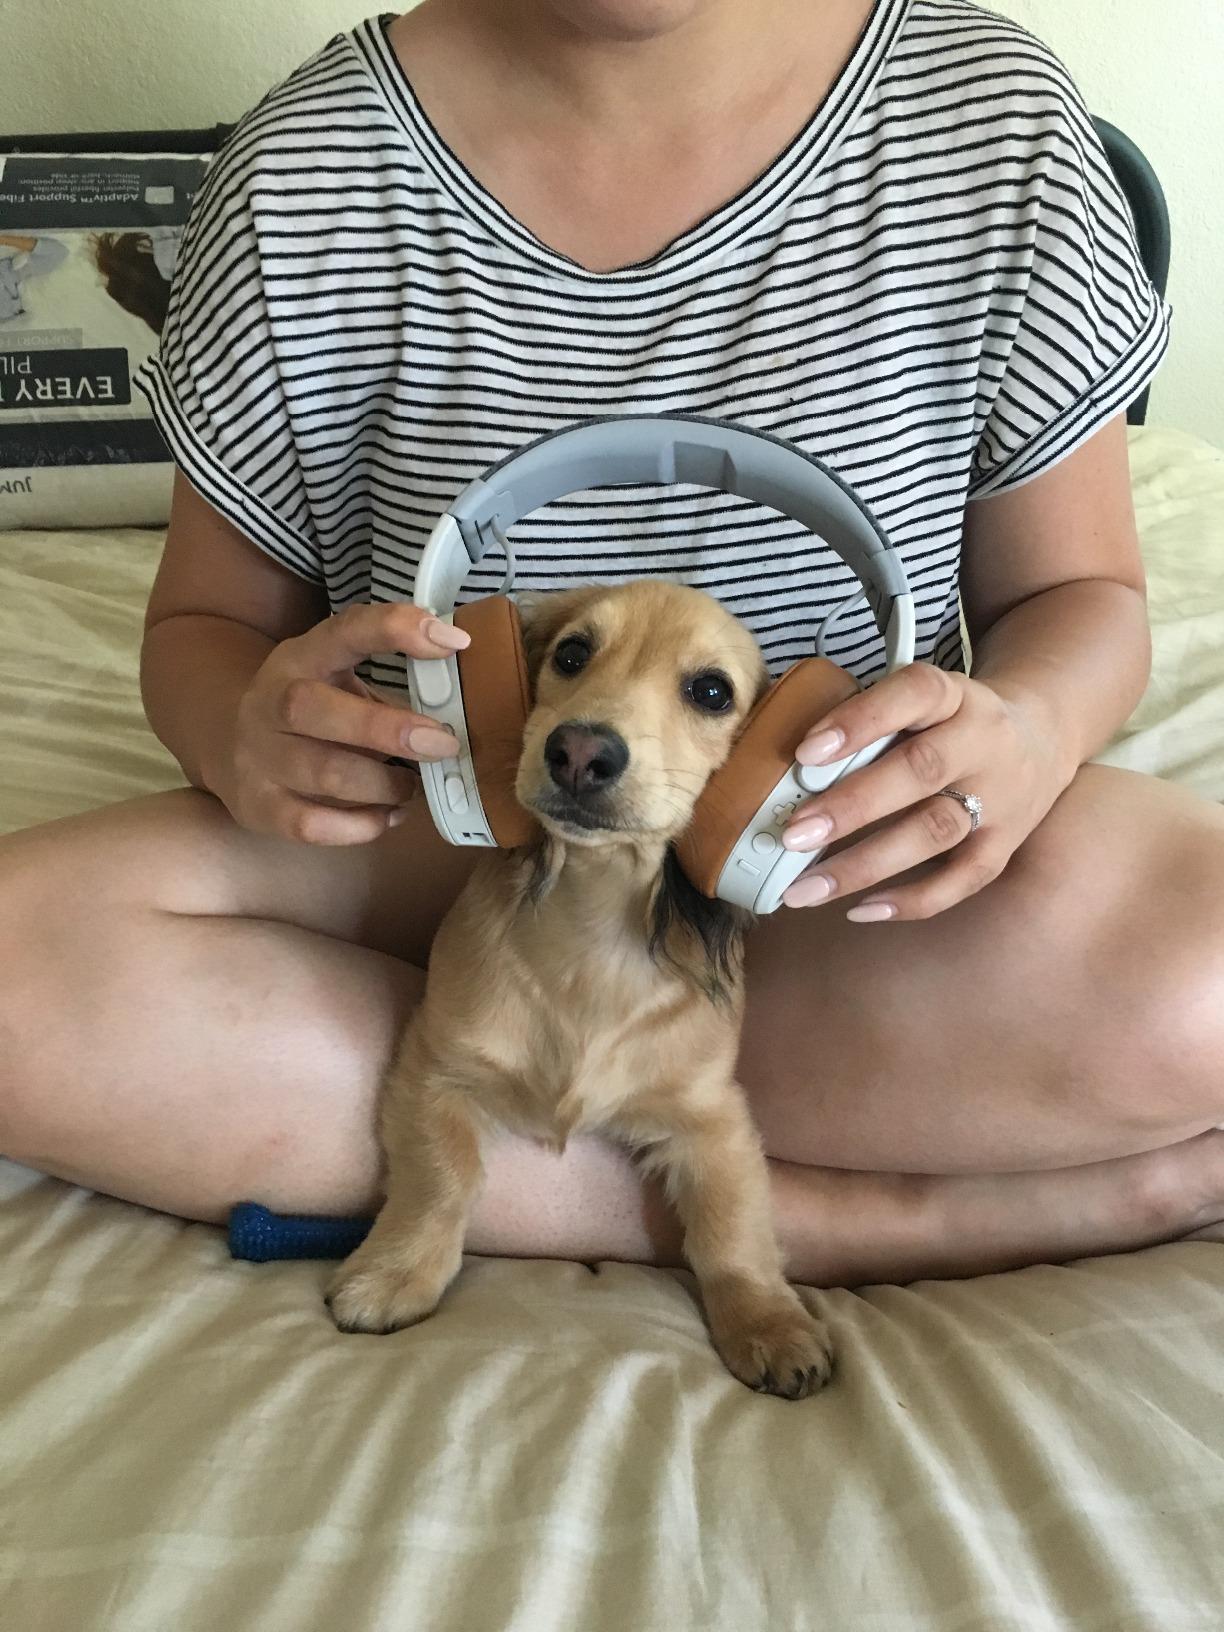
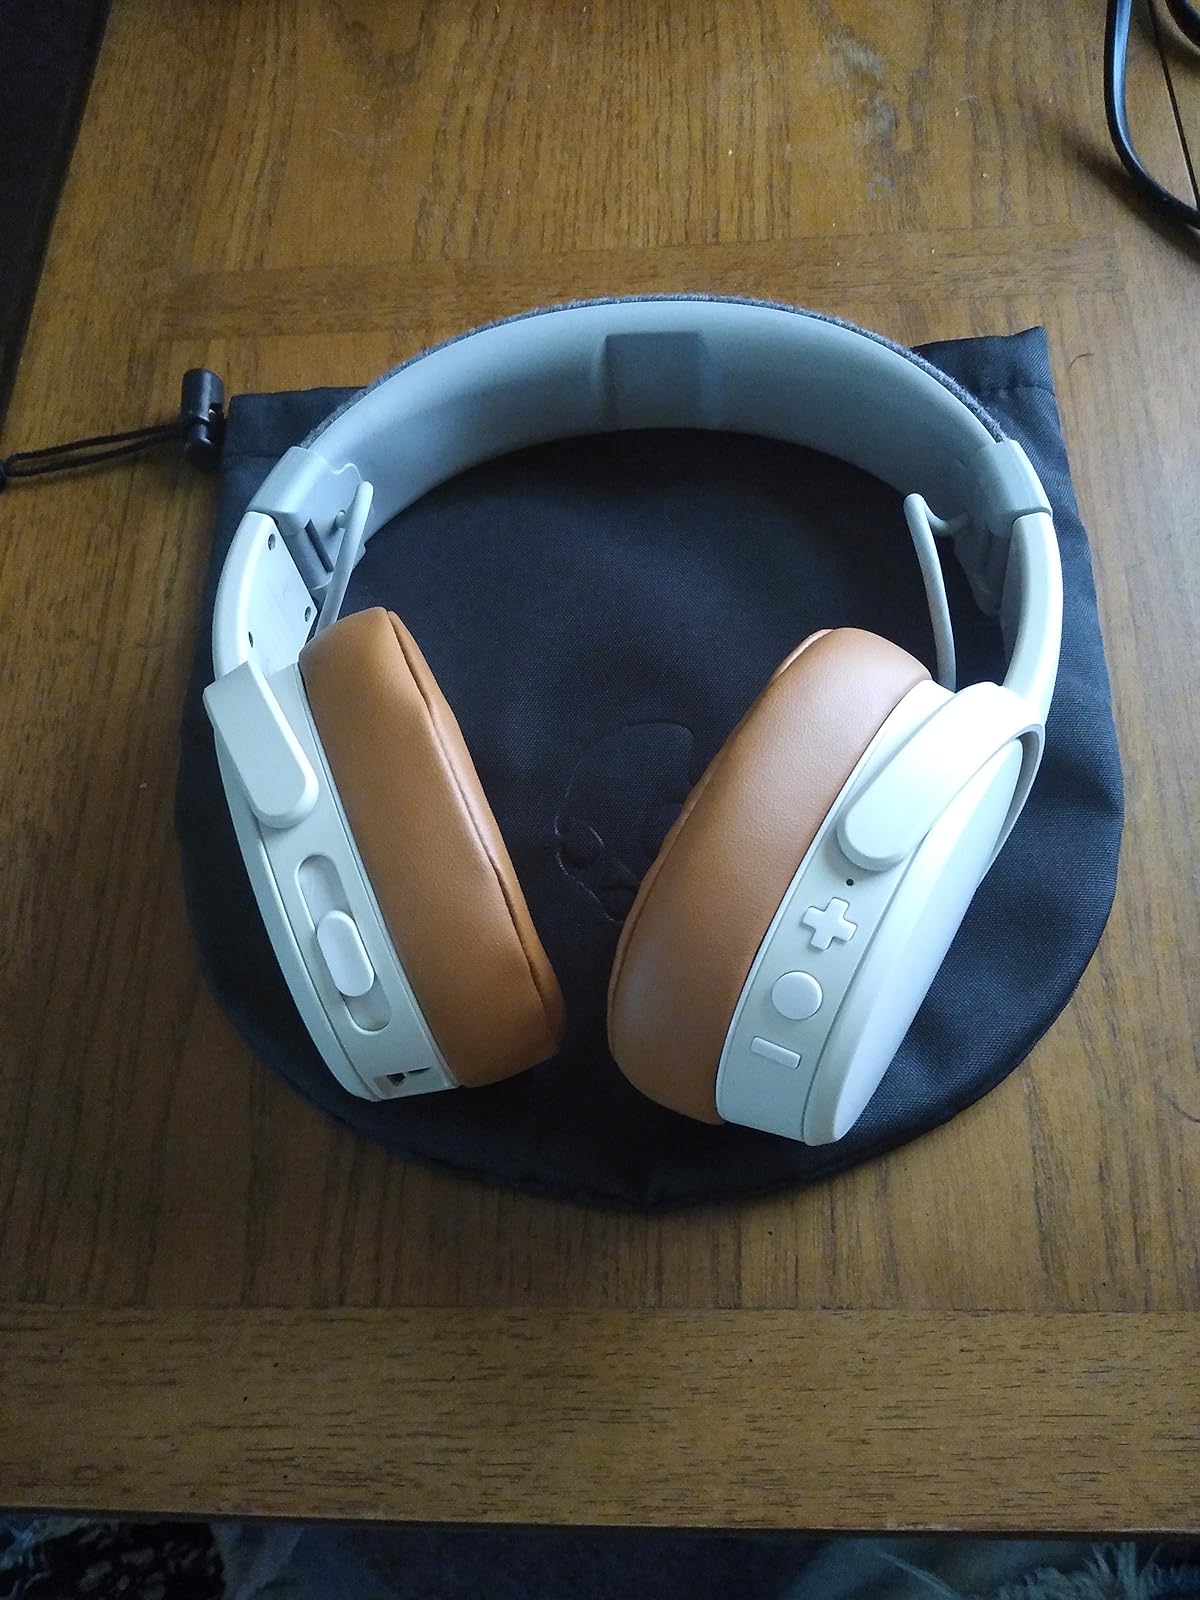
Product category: headphones
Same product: yes